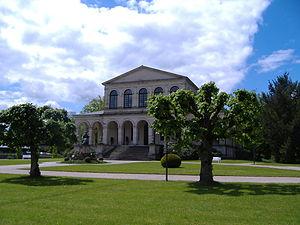
Bad Brückenau est une ville allemande, située en Bavière, dans l'arrondissement de Bad Kissingen. Elle est entourée par Zeitlofs, Oberleichtersbach, Riedenberg et Sinntal.